Bart Macomber

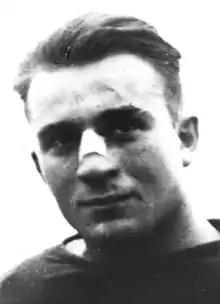

Franklin Bart Macomber (September 4, 1894 – December 19, 1971) was an American football player. He played halfback and quarterback for the University of Illinois from 1914 to 1916 and helped the school to its first national football championship and consecutive undefeated seasons in 1914 and 1915. He later played professional football for the Canton Bulldogs and Youngstown Patricians. He was also the coach and owner of the Oakland Oaks in the Pacific Coast professional football league founded in 1926. He was elected to the College Football Hall of Fame in 1972.